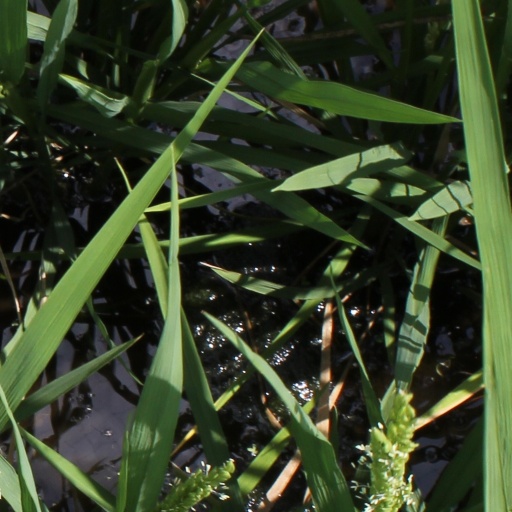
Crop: rice